22nd Operations Group

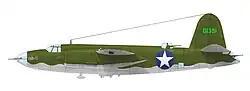
B-26 Marauder torpedo bomber "Susie-Q" of the 408th Bombardment Squadron. It was flown by 1st Lt. James Muri during the Battle of Midway on 4 June 1942.

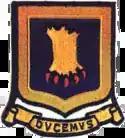
Patch with 22nd Bomb Group emblem with yellow border added.

The Group prepared itself at Muroc Army Air Field in the Mojave Desert in California from 15 December 1941 and began patrols of the west coast.